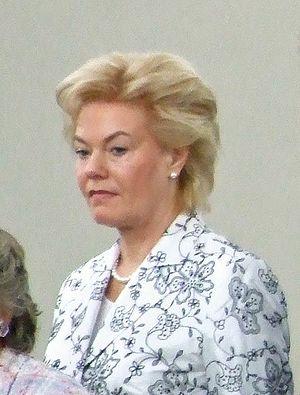
Erika Steinbach, née Hermann, le 25 juillet 1943 à Rahmel en Pologne sous occupation allemande, est une femme politique allemande membre de l’Union chrétienne-démocrate.